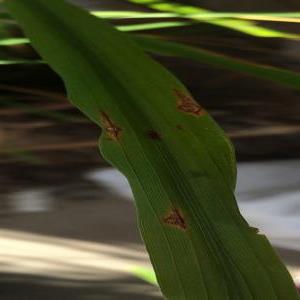
Disease: Blast